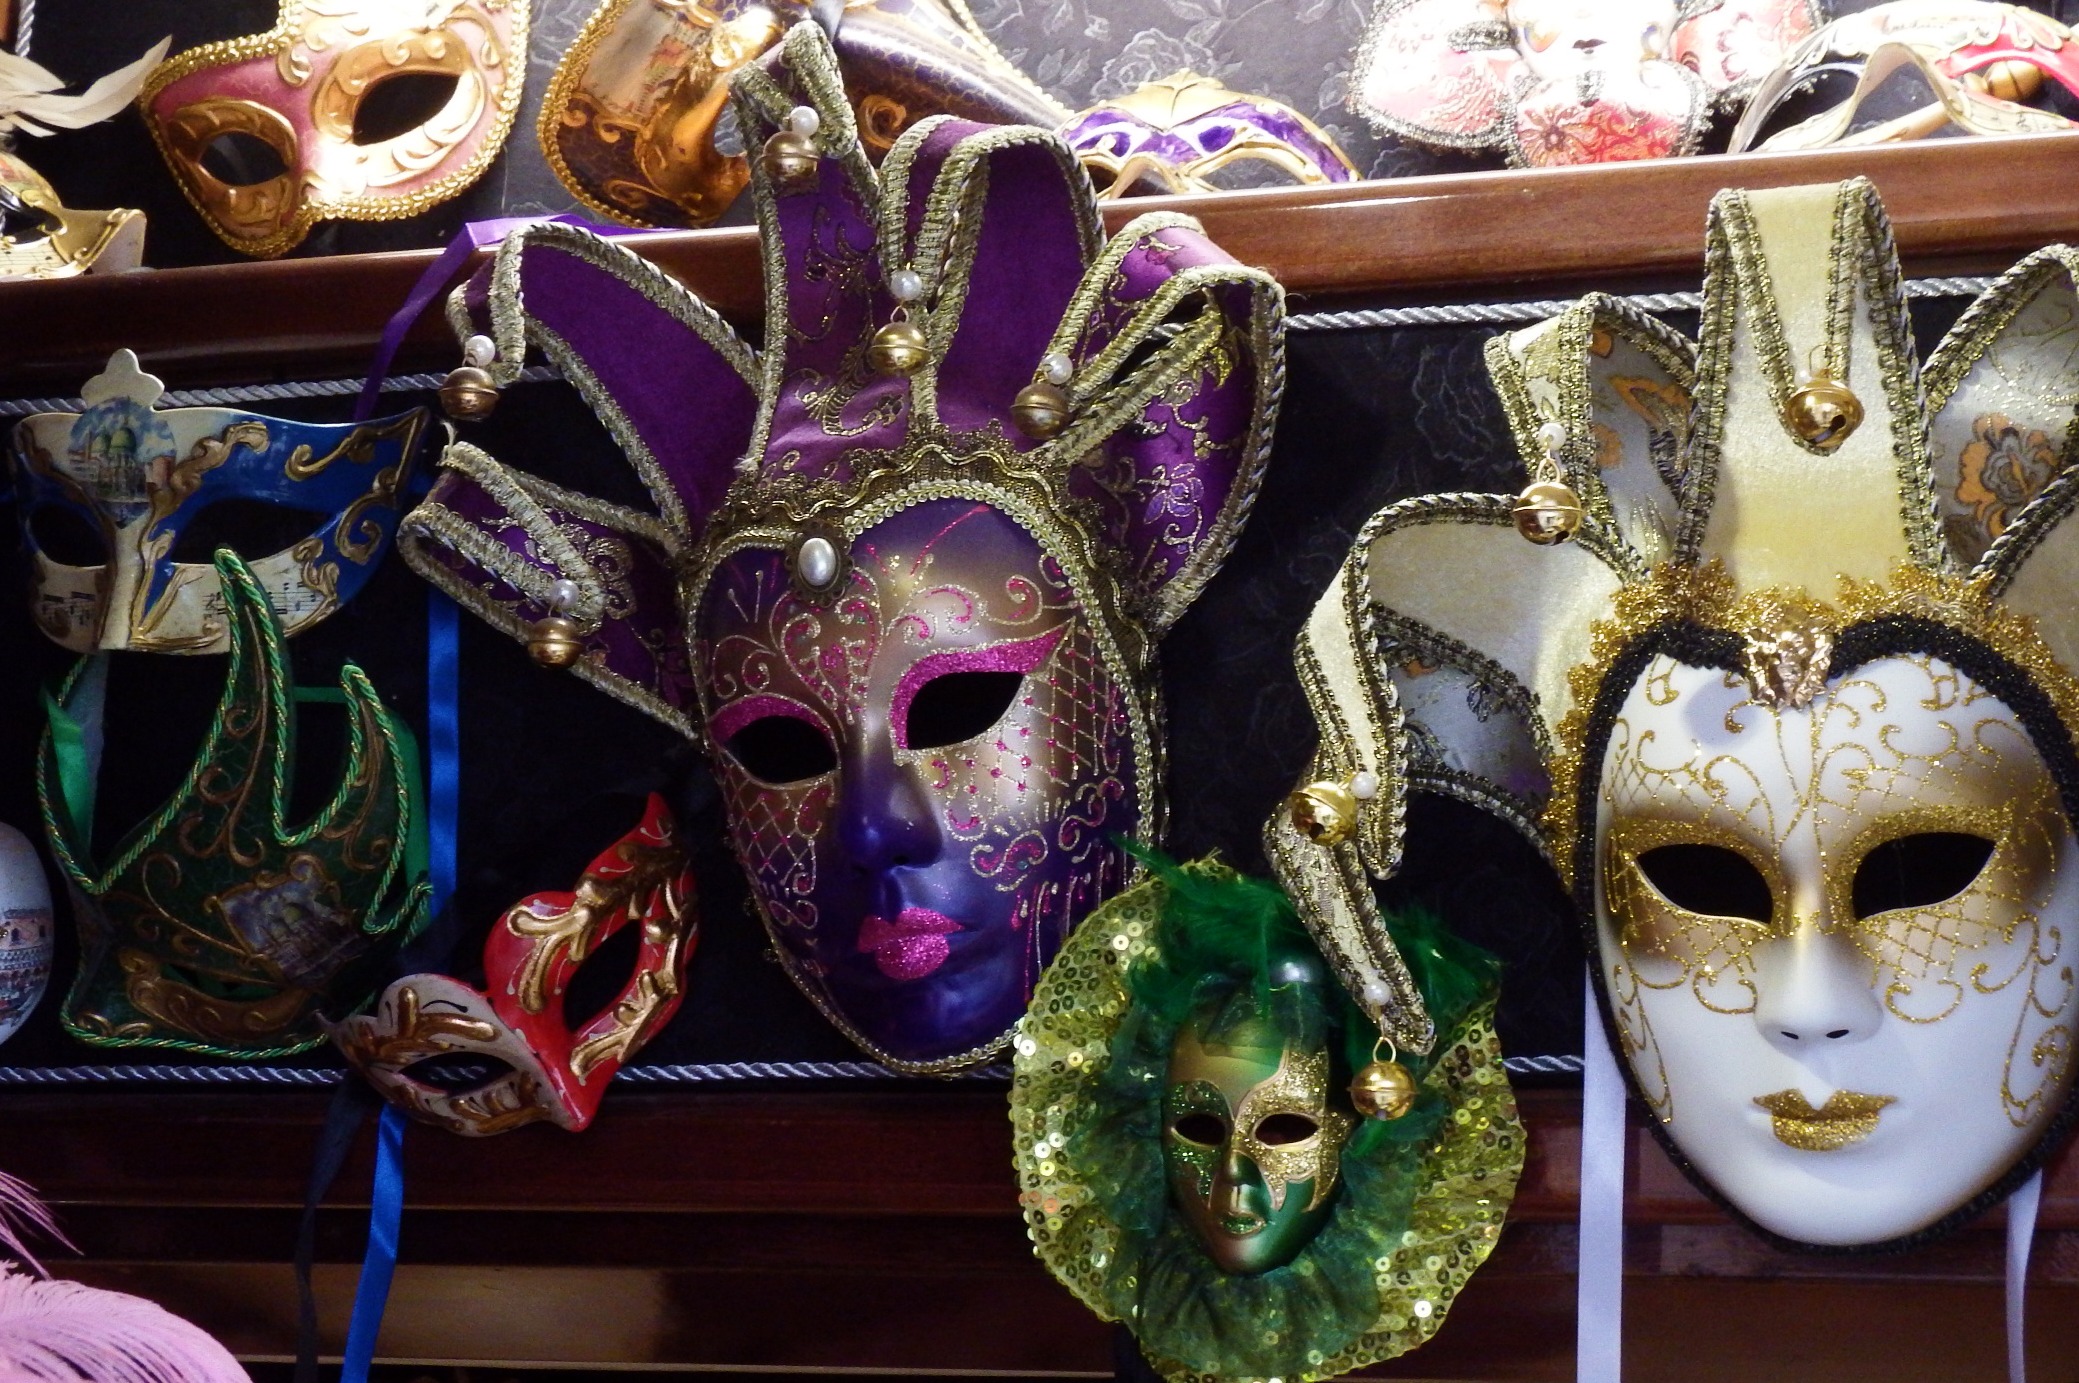
carnival, color, clothing, colorful, headgear, festival, mask, costume, masque, brazilian